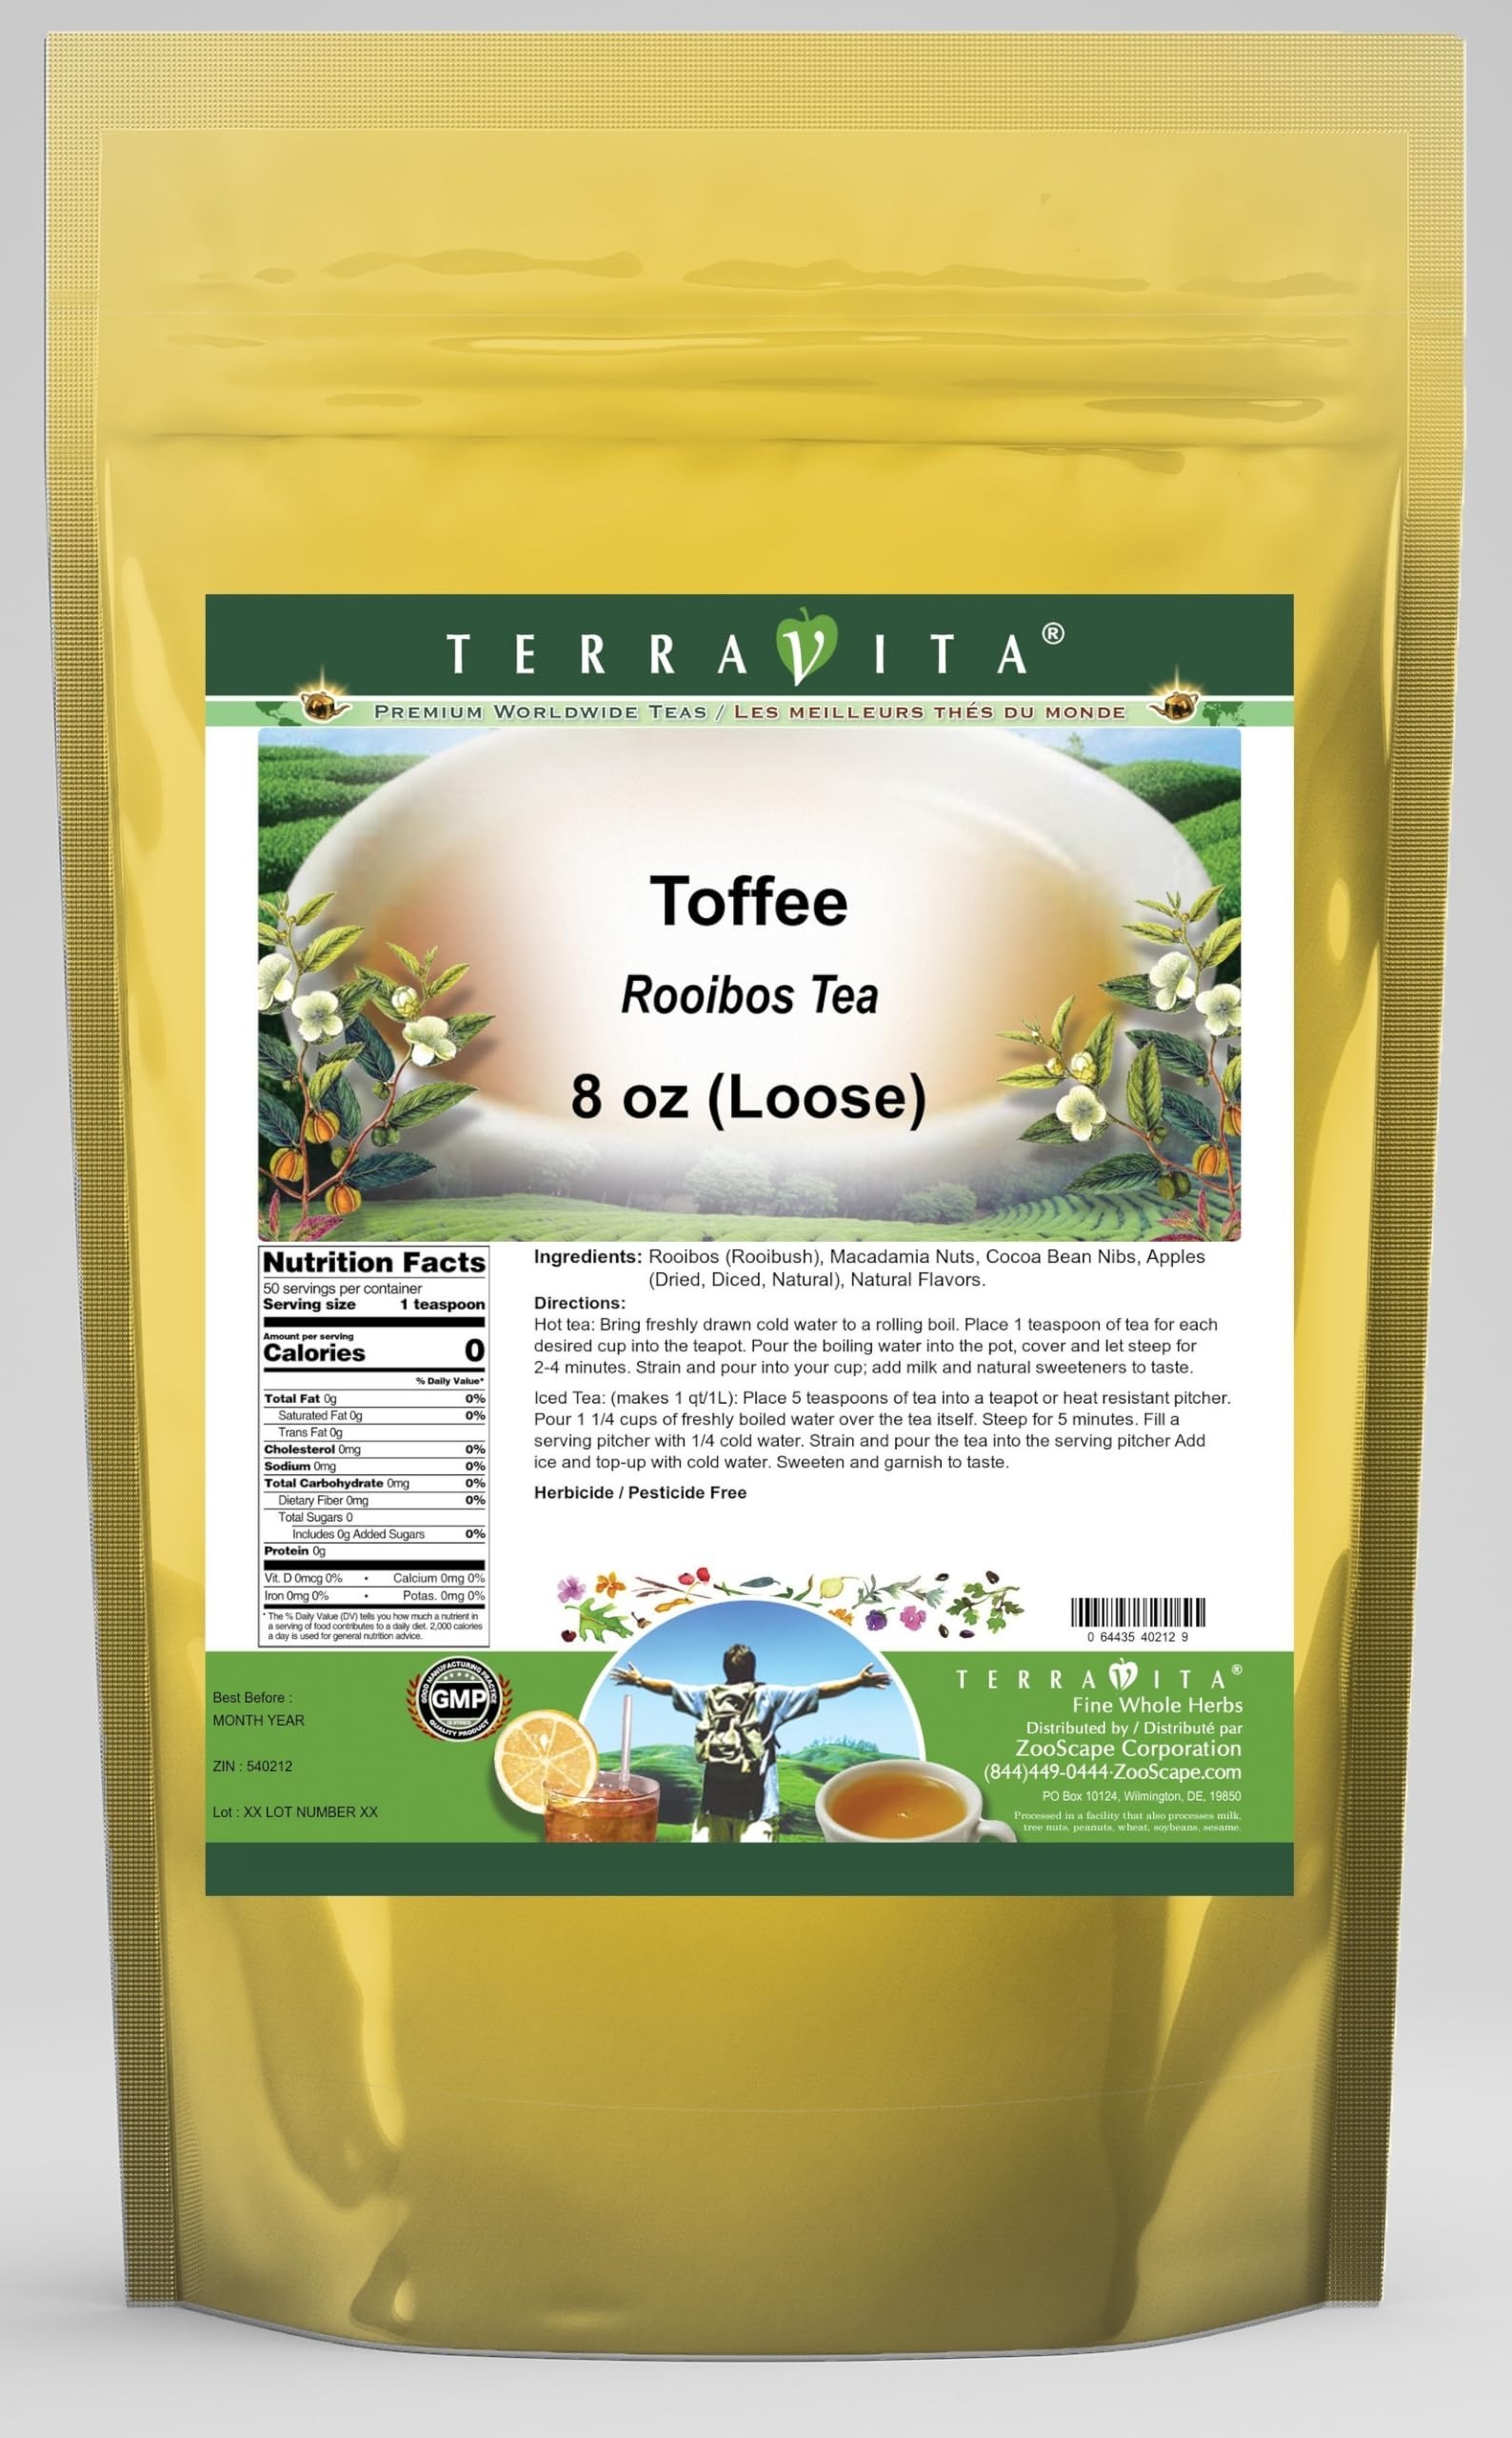
Item Name: Toffee Rooibos Tea (Loose) (8 oz, ZIN: 540212) - 3 Pack
Bullet Point 1: Our Toffee Rooibos Tea is a delightful flavored Rooibos tea with Macadamia Nuts, Cocoa Nibs and Dried Apples (Diced, Natural) that you will really enjoy! The unique Toffee aroma and taste is a delight! - Ingredients: Rooibos tea, Macadamia Nuts, Cocoa Nibs, Dried Apples (Diced, Natural) and Natural Toffee Flavor.
Bullet Point 2: No fillers.
Bullet Point 3: Manufacturer: TerraVita
Bullet Point 4: Size: 8 oz
Bullet Point 5: Loose Leaf Rooibos Tea - Packed in a convenient upright pouch!
Product Description: Our Toffee Rooibos Tea is a delightful flavored Rooibos tea with Macadamia Nuts, Cocoa Nibs and Dried Apples (Diced, Natural) that you will really enjoy! The unique Toffee aroma and taste is a delight! - Ingredients: Rooibos tea, Macadamia Nuts, Cocoa Nibs, Dried Apples (Diced, Natural) and Natural Toffee Flavor. - Hot tea brewing method: Bring freshly drawn cold water to a rolling boil. Place 1 teaspoon of tea for each desired cup into the teapot. Pour the boiling water into the pot, cover and let steep for 2-4 minutes. Strain and pour into your cup; add milk and natural sweeteners to taste. - Iced tea brewing method: (to make 1 liter/quart): Place 5 teaspoons of tea into a teapot or heat resistant pitcher. Pour 1 1/4 cups of freshly boiled water over the tea itself. Steep for 5 minutes. Fill a serving pitcher with 1/4 cold water. Strain and pour the tea into the serving pitcher Add ice and top-up with cold water. Sweeten and garnish to taste. - TerraVita is an exclusive line of premium-quality, natural source products that use only the finest, purest and most potent ingredients found around the world. TerraVita is hallmarked by the highest possible standards of purity, potency, stability and freshness. All of our products are prepared with the highest elements of quality control, from raw materials through the entire manufacturing process, up to and including the moment that the bottles or bags are sealed for freshness and shipped out to you. Our highest possible standards are certified by independent laboratories and backed by our personal guarantee. - TerraVita exists to meet and ensure your family's health and wellness without the harmful effects of chemicals and health products. We strive to make all of our products affordable and reliable and are constantly searc
Value: 24.0
Unit: Ounce

Price: 81.28